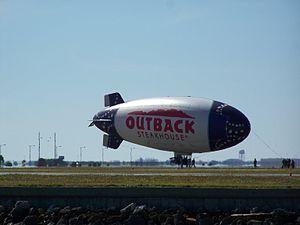
Ballon dirigeable souple «